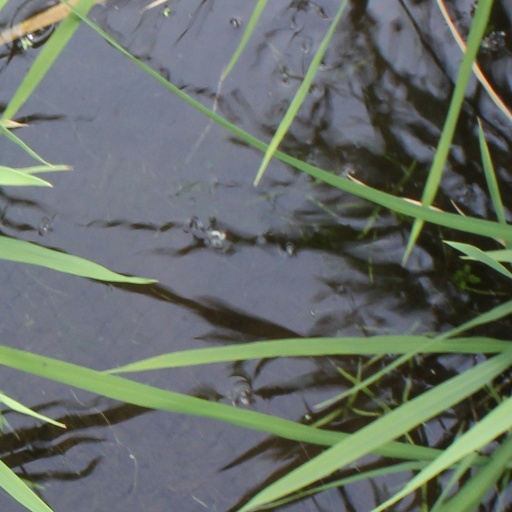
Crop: rice